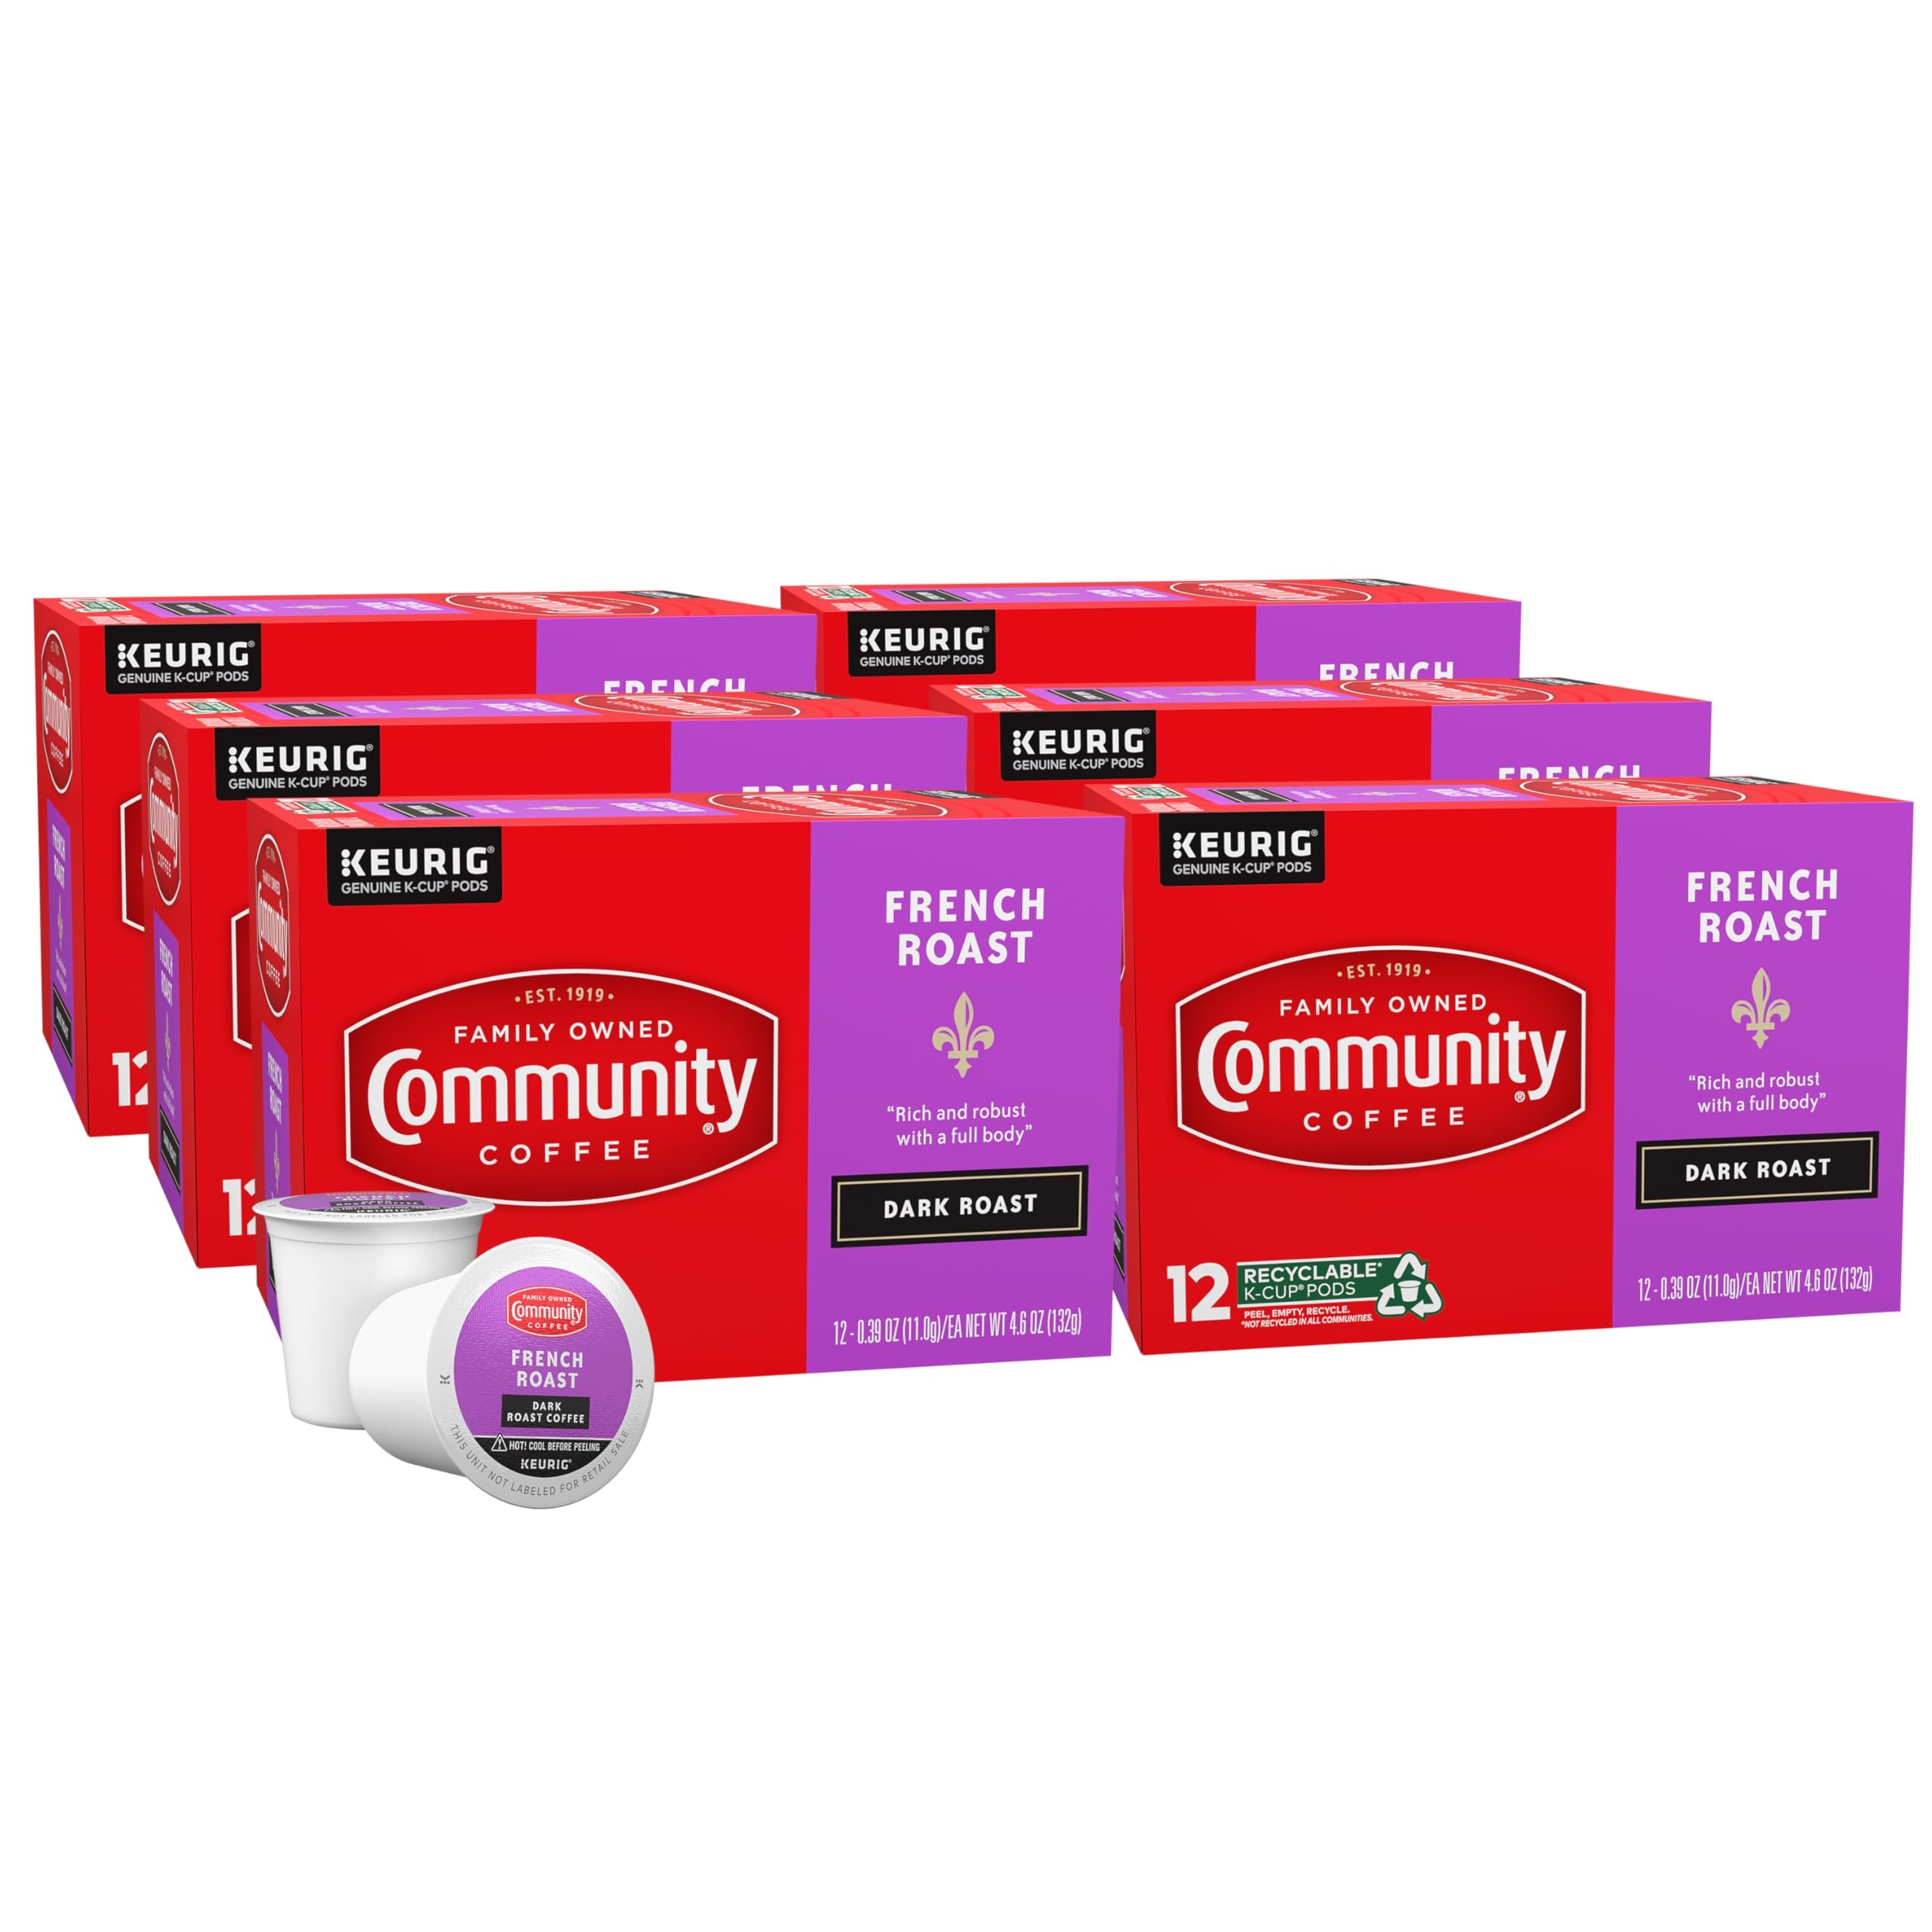
Item Name: Community Coffee French Roast 72 Count Coffee Pods, Extra Dark Roast, Compatible with Keurig 2.0 K-Cup Brewers, 12 Count (Pack of 6)
Bullet Point 1: EXTRA DARK FRENCH ROAST: We select beans that thrive in a longer roasting process, providing bold & intense flavors with a rich, smoky finish that can be tasted when roasted to this deep, dark color.
Bullet Point 2: COFFEE PODS: We take high-quality 100% Arabica beans, roast & grind them to perfection, then package them in single-serve coffee pods that are Keurig 2.0 (k-cup) compatible for quick & easy brewing.
Bullet Point 3: COMMUNITY IS EVERYTHING: From using responsibly-sourced coffee beans to programs that support military service members, local schools & more, Community Coffee gives back to our partners & local communities in every way we can.
Bullet Point 4: HOW YOU LIKE IT: We have k-cup compatible single-serve coffee pods for a quickly brewed cup. For reusable pods, we have whole beans or ground coffee for the same great taste of Community Coffee.
Bullet Point 5: QUALITY ASSURED: All of our coffee beans go through a rigorous scoring system for body, balance, flavor & aroma. Only then can they be considered fit to bear the Community Coffee name.
Value: 72.0
Unit: Count

Price: 65.605